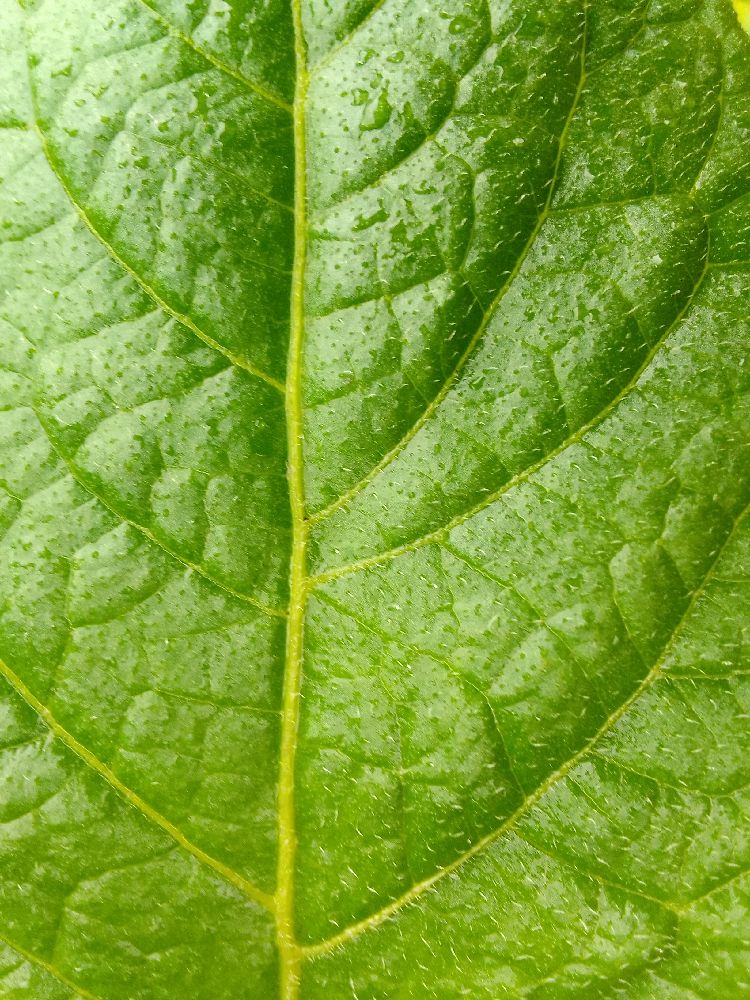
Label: Healthy